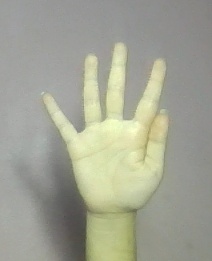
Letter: sheen